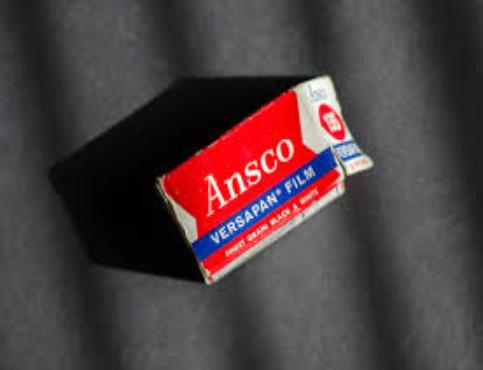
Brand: Ansco
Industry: Electronic